Bhumibol Adulyadej

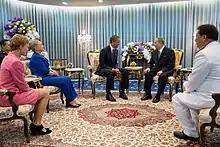
Bhumibol in a meeting with US president Barack Obama in 2012

In 1992, Bhumibol played a key role in Thailand's transition to a democratic system. The 1991 Thai coup d'état on 23 February returned Thailand to military dictatorship. After a general election in 1992, the majority parties invited General Suchinda Kraprayoon, a leader of the coup group, to be prime minister. This caused much dissent, which escalated into demonstrations called Black May that led to a large number of deaths when the military was brought in to control protesters. The situation became increasingly critical as police and military forces clashed with protesters. Violence and riots spread to many areas of the capital with rumours of a rift among the armed forces.